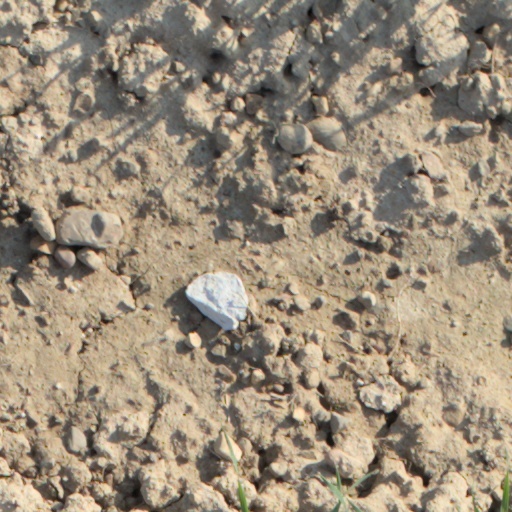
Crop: wheat